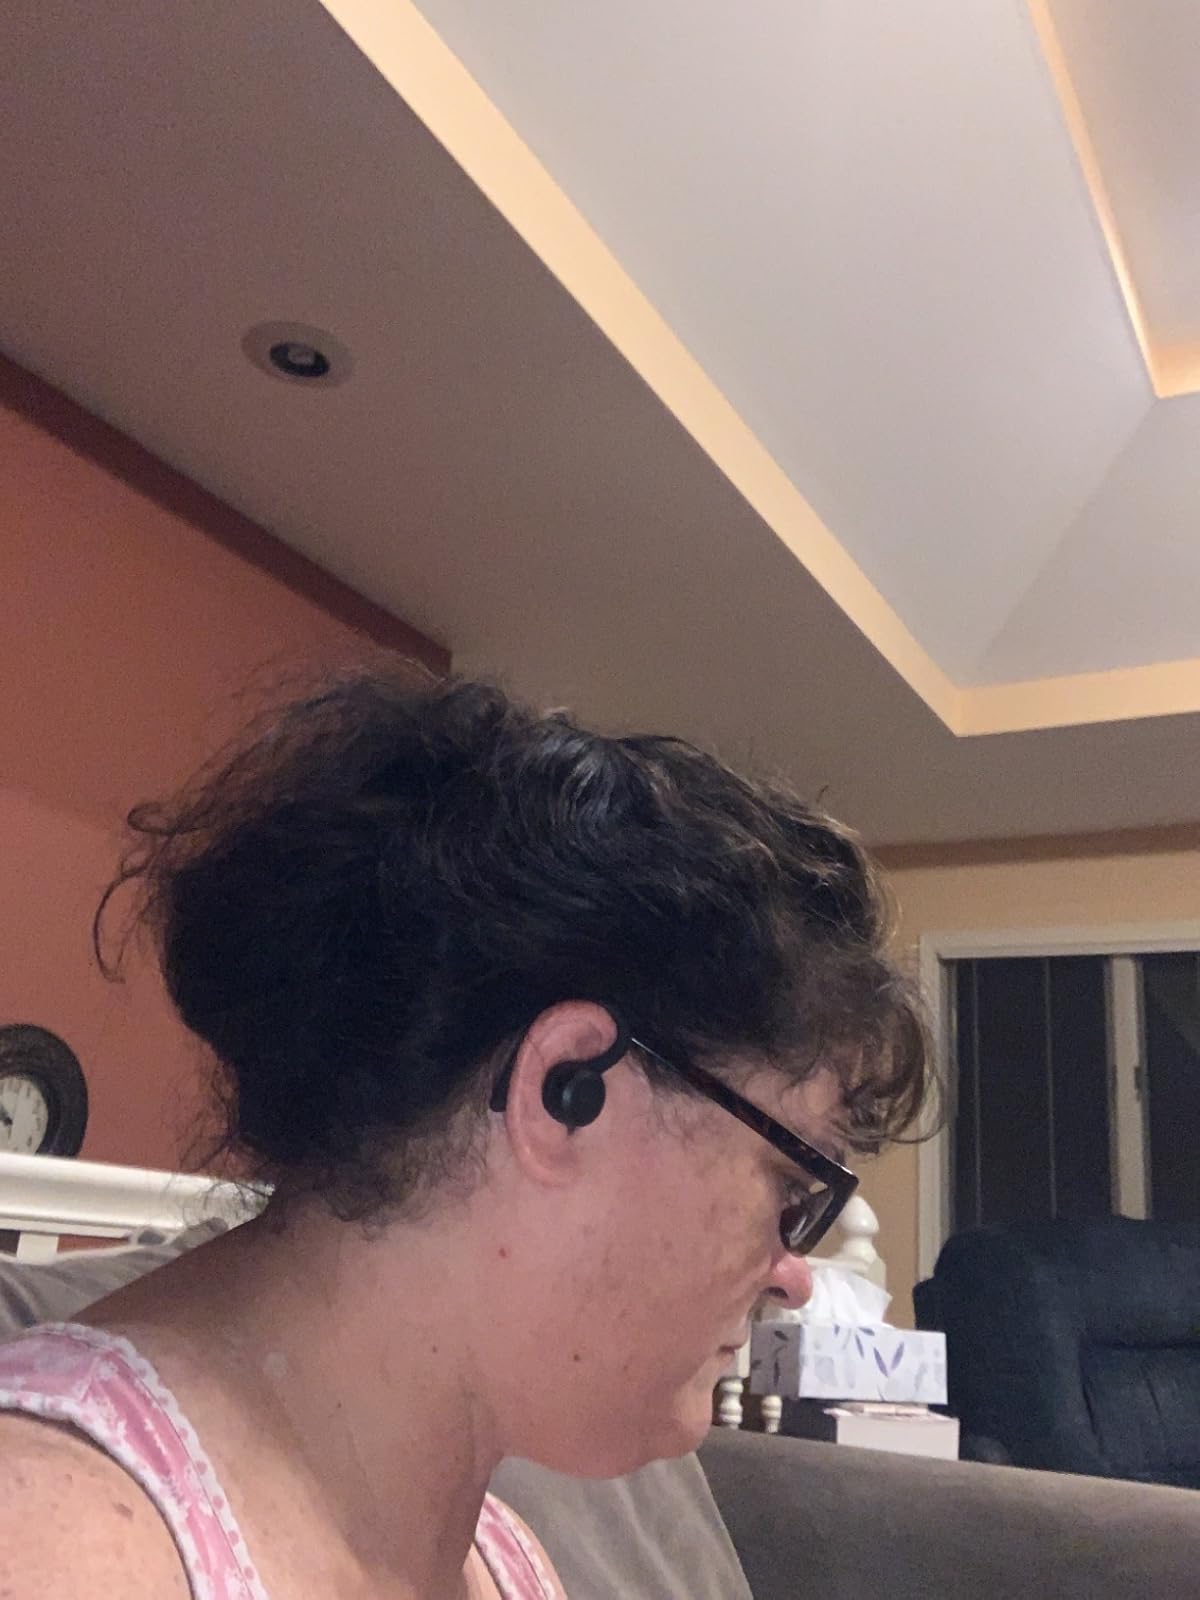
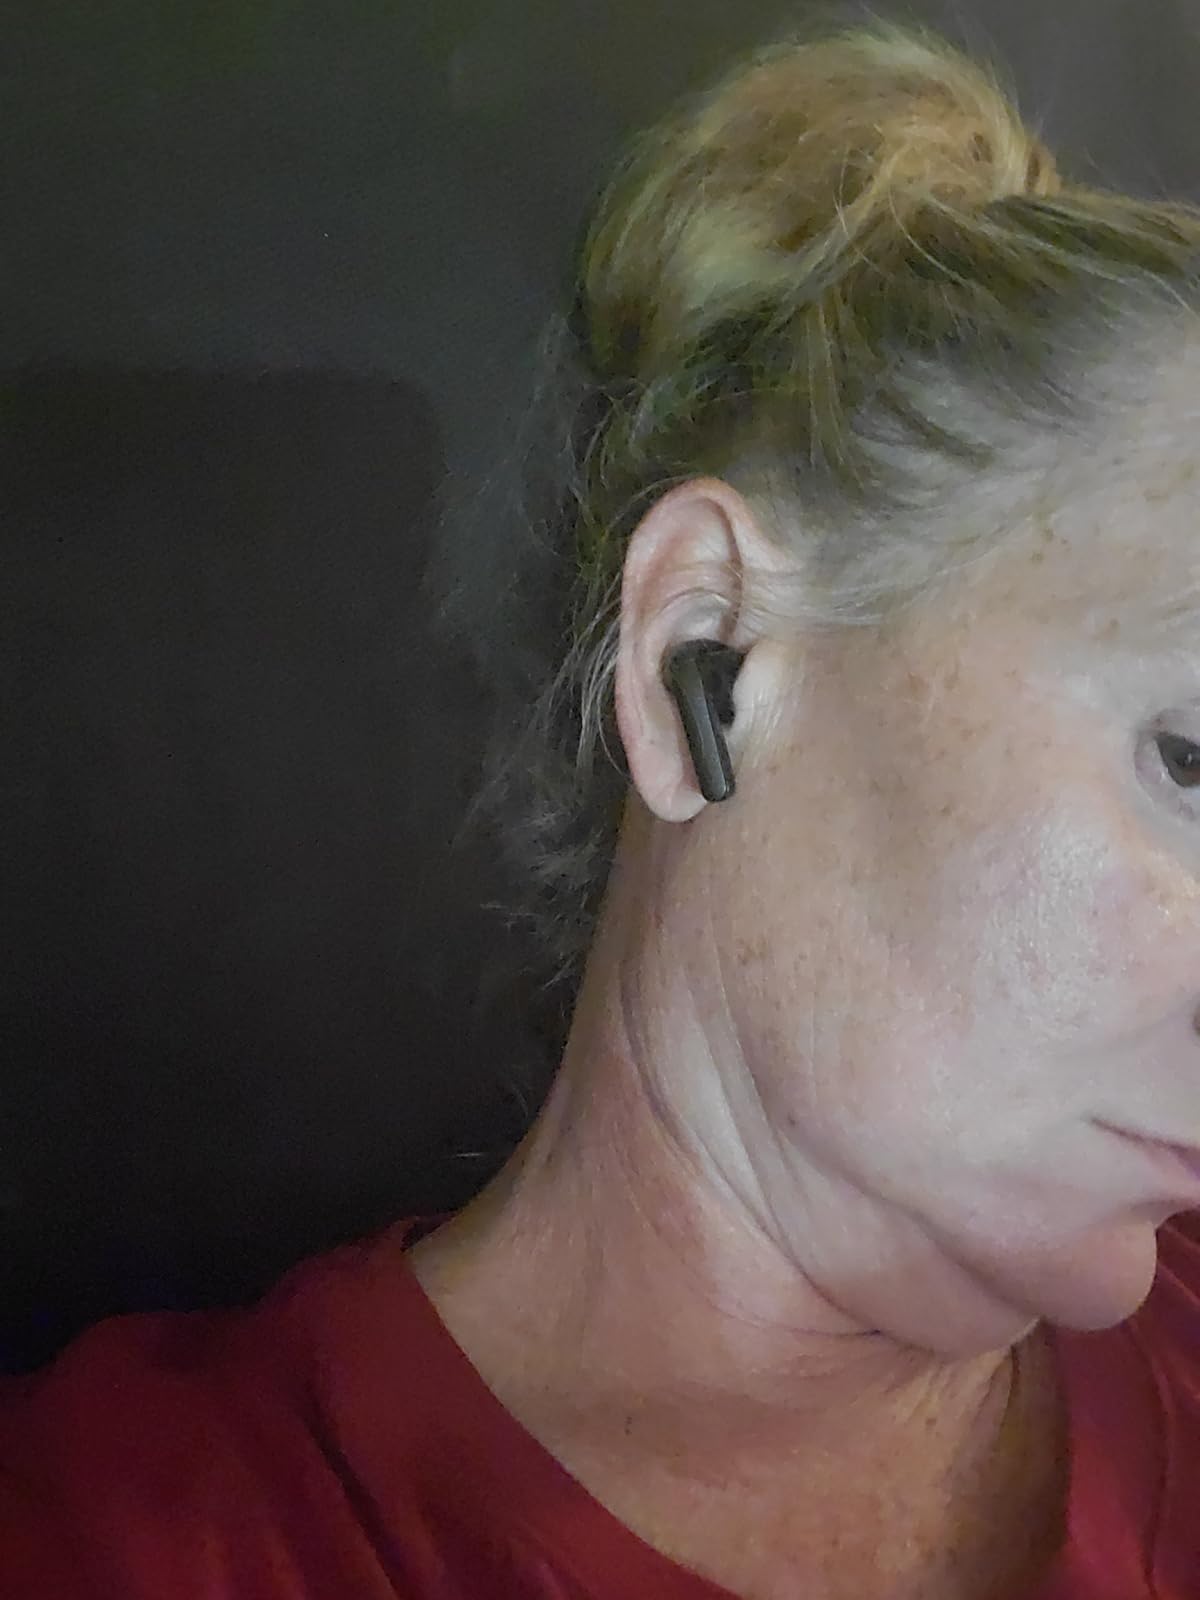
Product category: earbuds
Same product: no